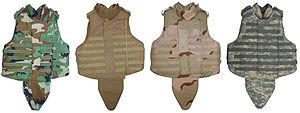
Les différents camouflages d'Interceptor Body Armor (IBA) utilisés par les forces armées américaines. Collection privée de P-E / Militariabelgium